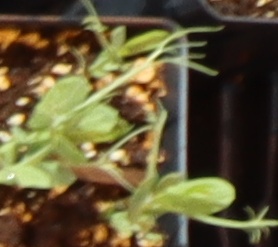
Label: Field Pea